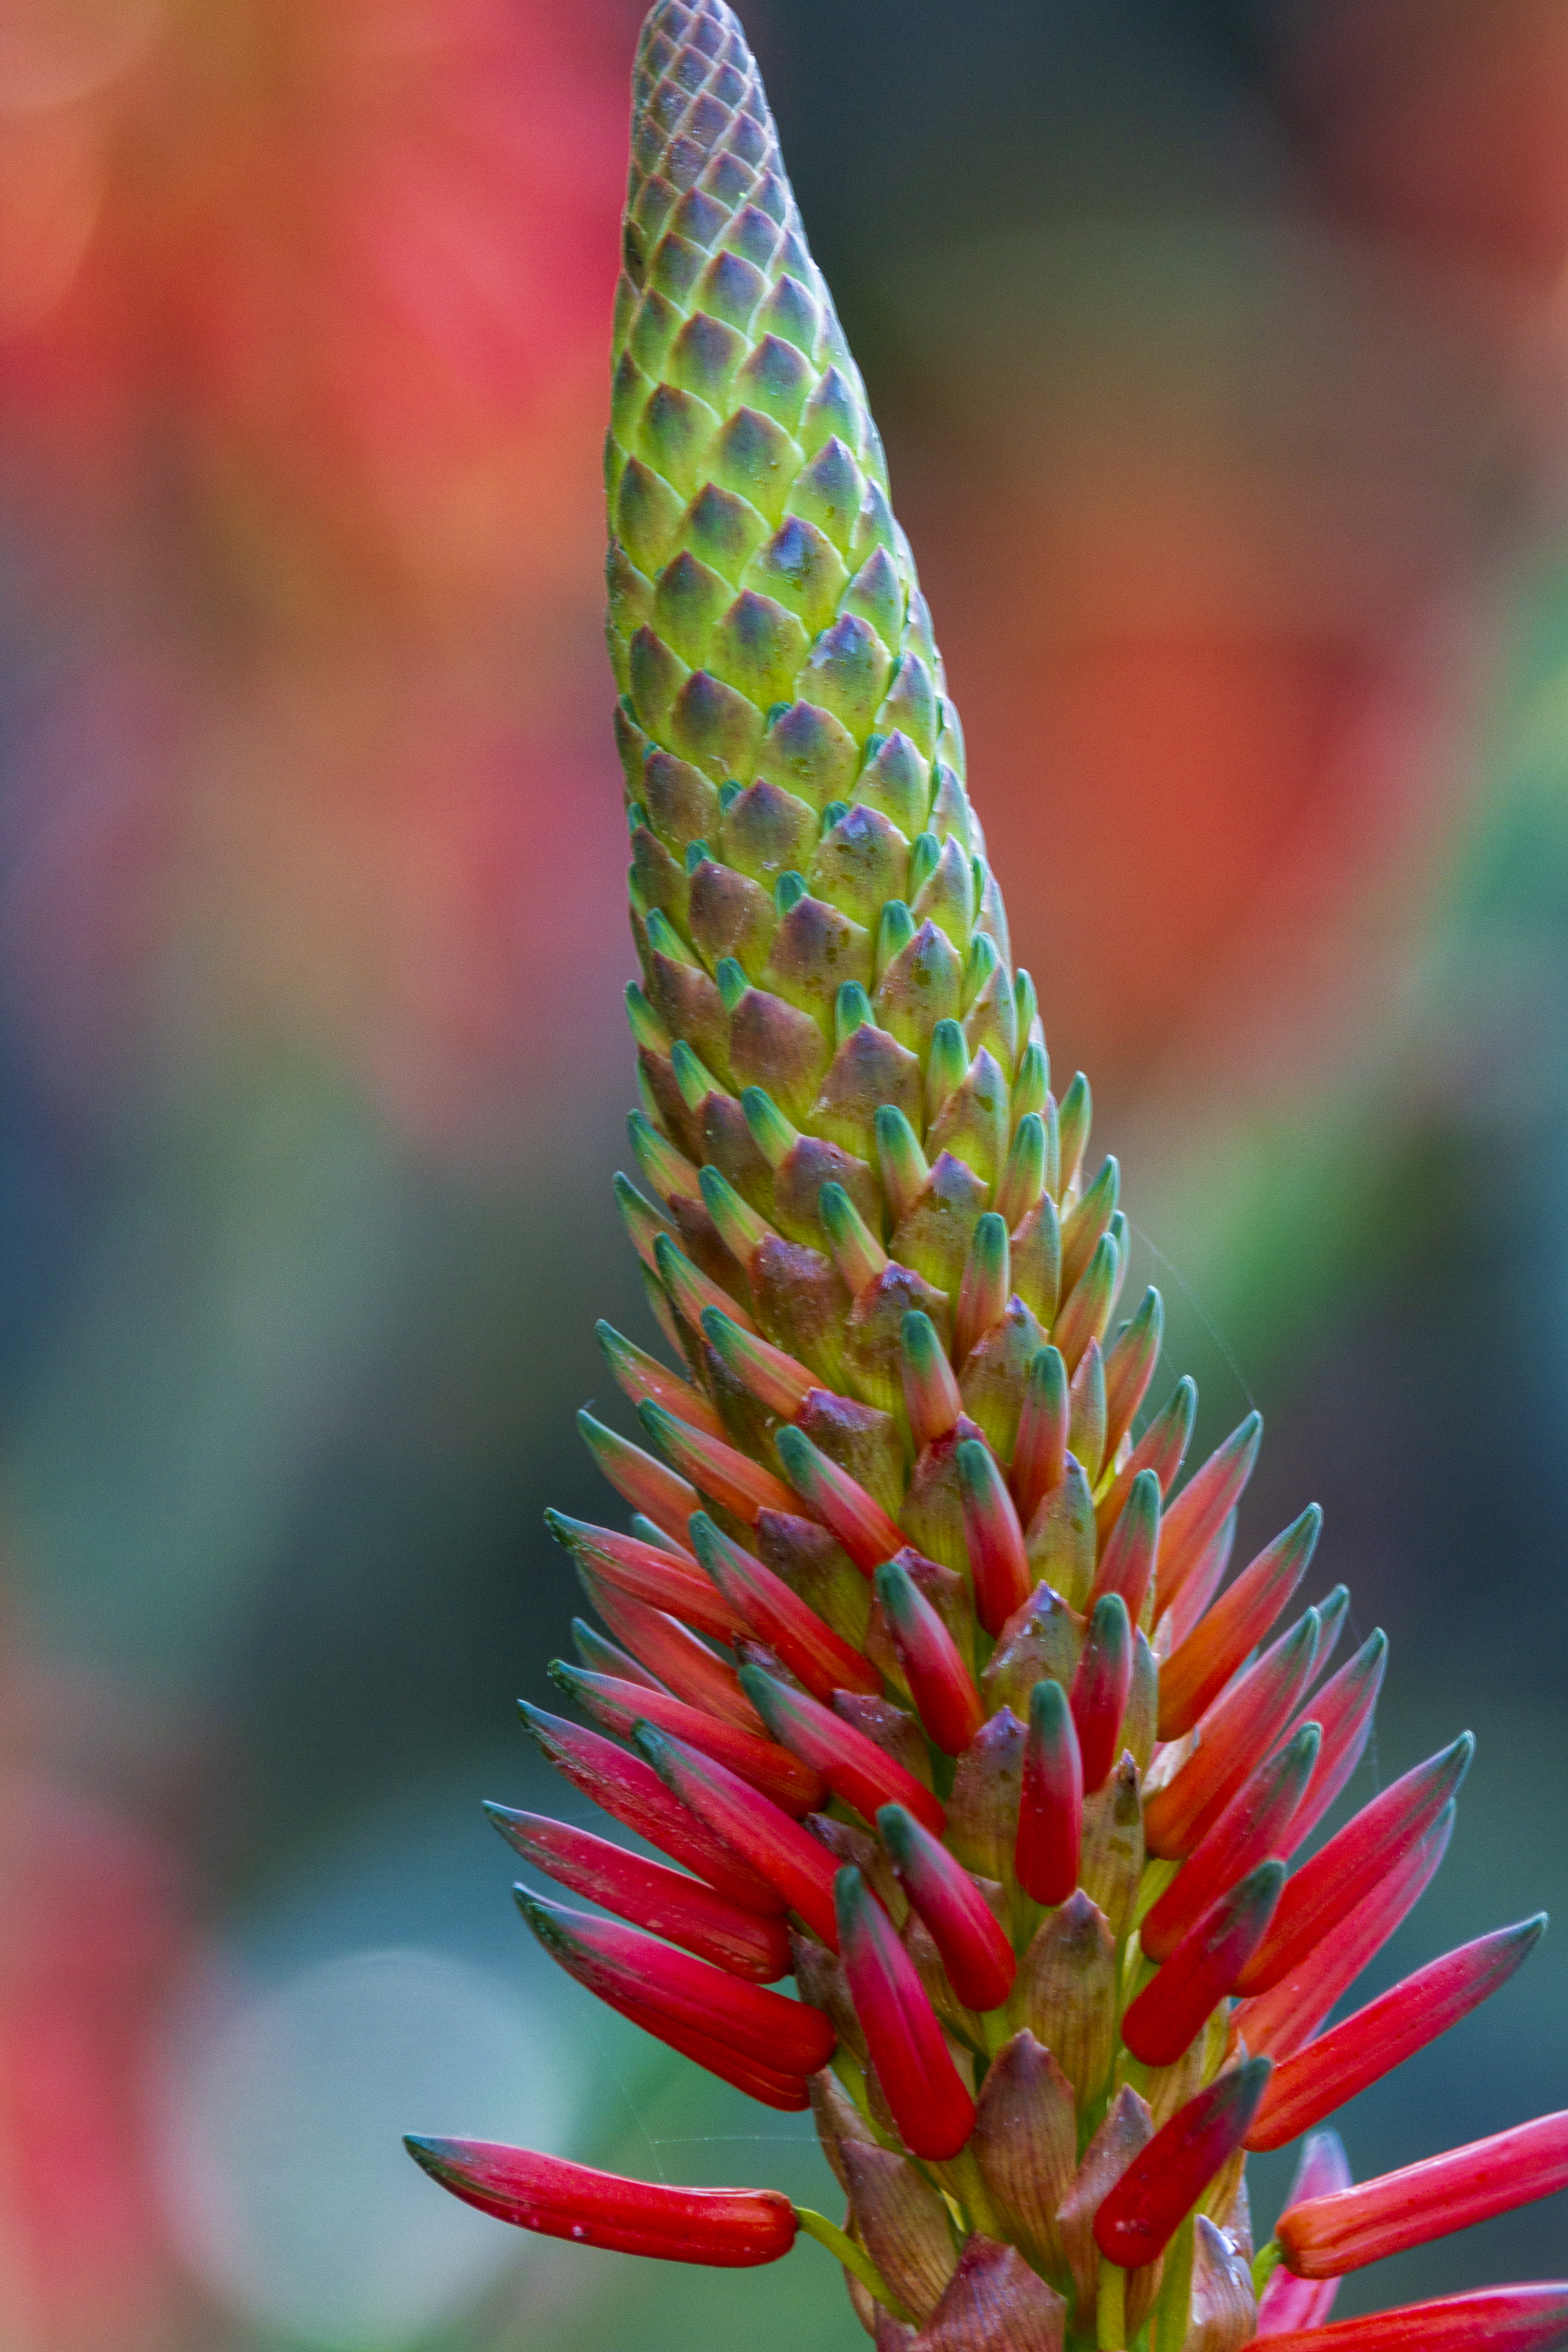
flower, plant, poker primrose, botany, flowering plant, torch lily, close up, terrestrial plant, foxtail lily, heliconia, bromeliaceae, macro photography, perennial plant, pollen